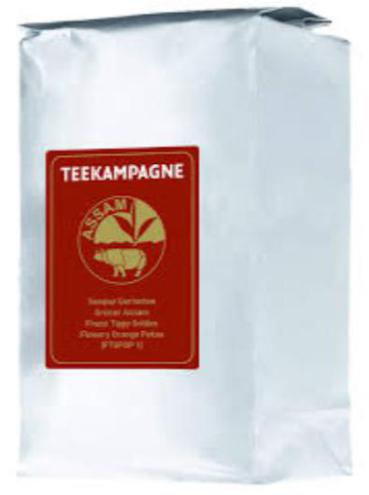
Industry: Food